Billy Stiles

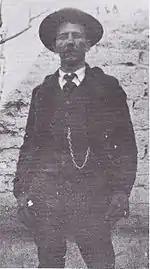
Billy Stiles

Born in Casa Grande, Arizona, Stiles worked as a prospector and ranch hand in the Superstition Mountains. He later became a lawman working under Jeff Milton and John Slaughter, having a reputation as an expert tracker. Eventually meeting Willcox marshal Burt Alvord, the two formed a partnership and were very successful robbing trains in southern Arizona with "Three Fingered" Jack Dunlop, Bravo Juan Yolas, Bob Brown and brothers George and Louis Owens. Under the guise of deputy sheriffs, they were able to interfere with investigations by local authorities.